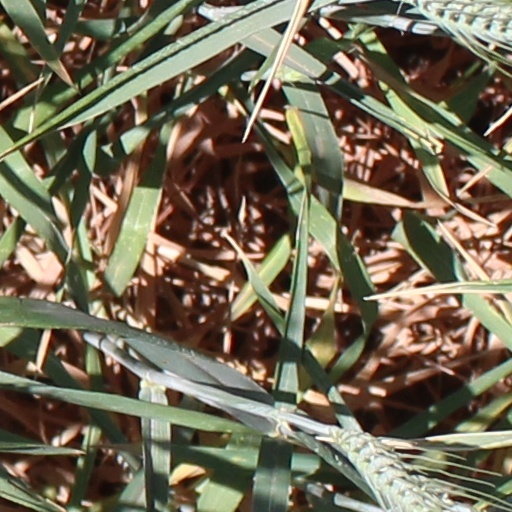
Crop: wheat